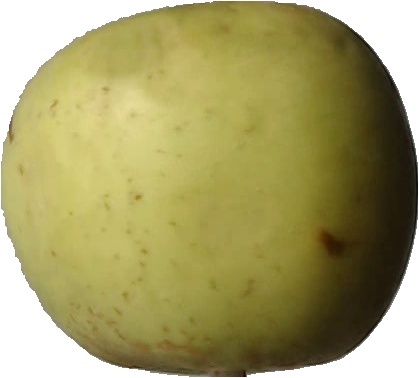
Label: apple_golden_3